Stadsgården

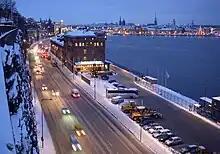
Stadsgårdleden Road to the west, with the Greater customs building ("Stora Tullhuset") and Old Town in the background, in December 2010.

Ship construction on the area was probably started in 1687 when the "Södra varvet" in Tegelviken was founded. In the "Karta öfver S:ta Catharina församling" from 1674, a long row of narrow lots towards Saltsjön is visible, but no road connecting them. On the map, Tegelvik remains a bay, bearing the name "Skjeps-hwarfwet". In the 17th and 18th centuries, the name "Skeppsbron", or "Nya Skeppsbron", is also mentioned, relating to Skeppsbron in Gamla stan.